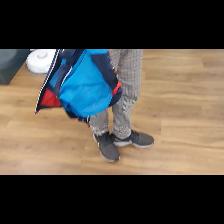
Label: Human